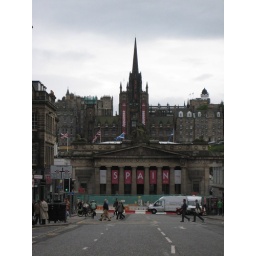
Up in the background - the tall spiky building with red flags on it.